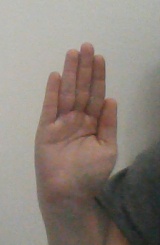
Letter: seen